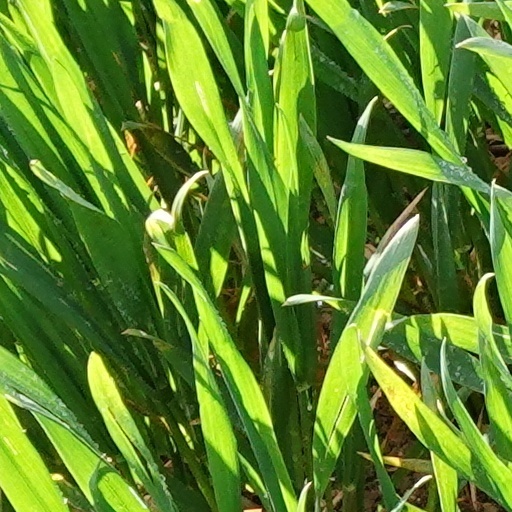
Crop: wheat